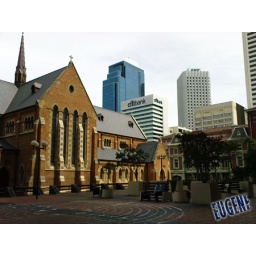
Old building in front of the central library